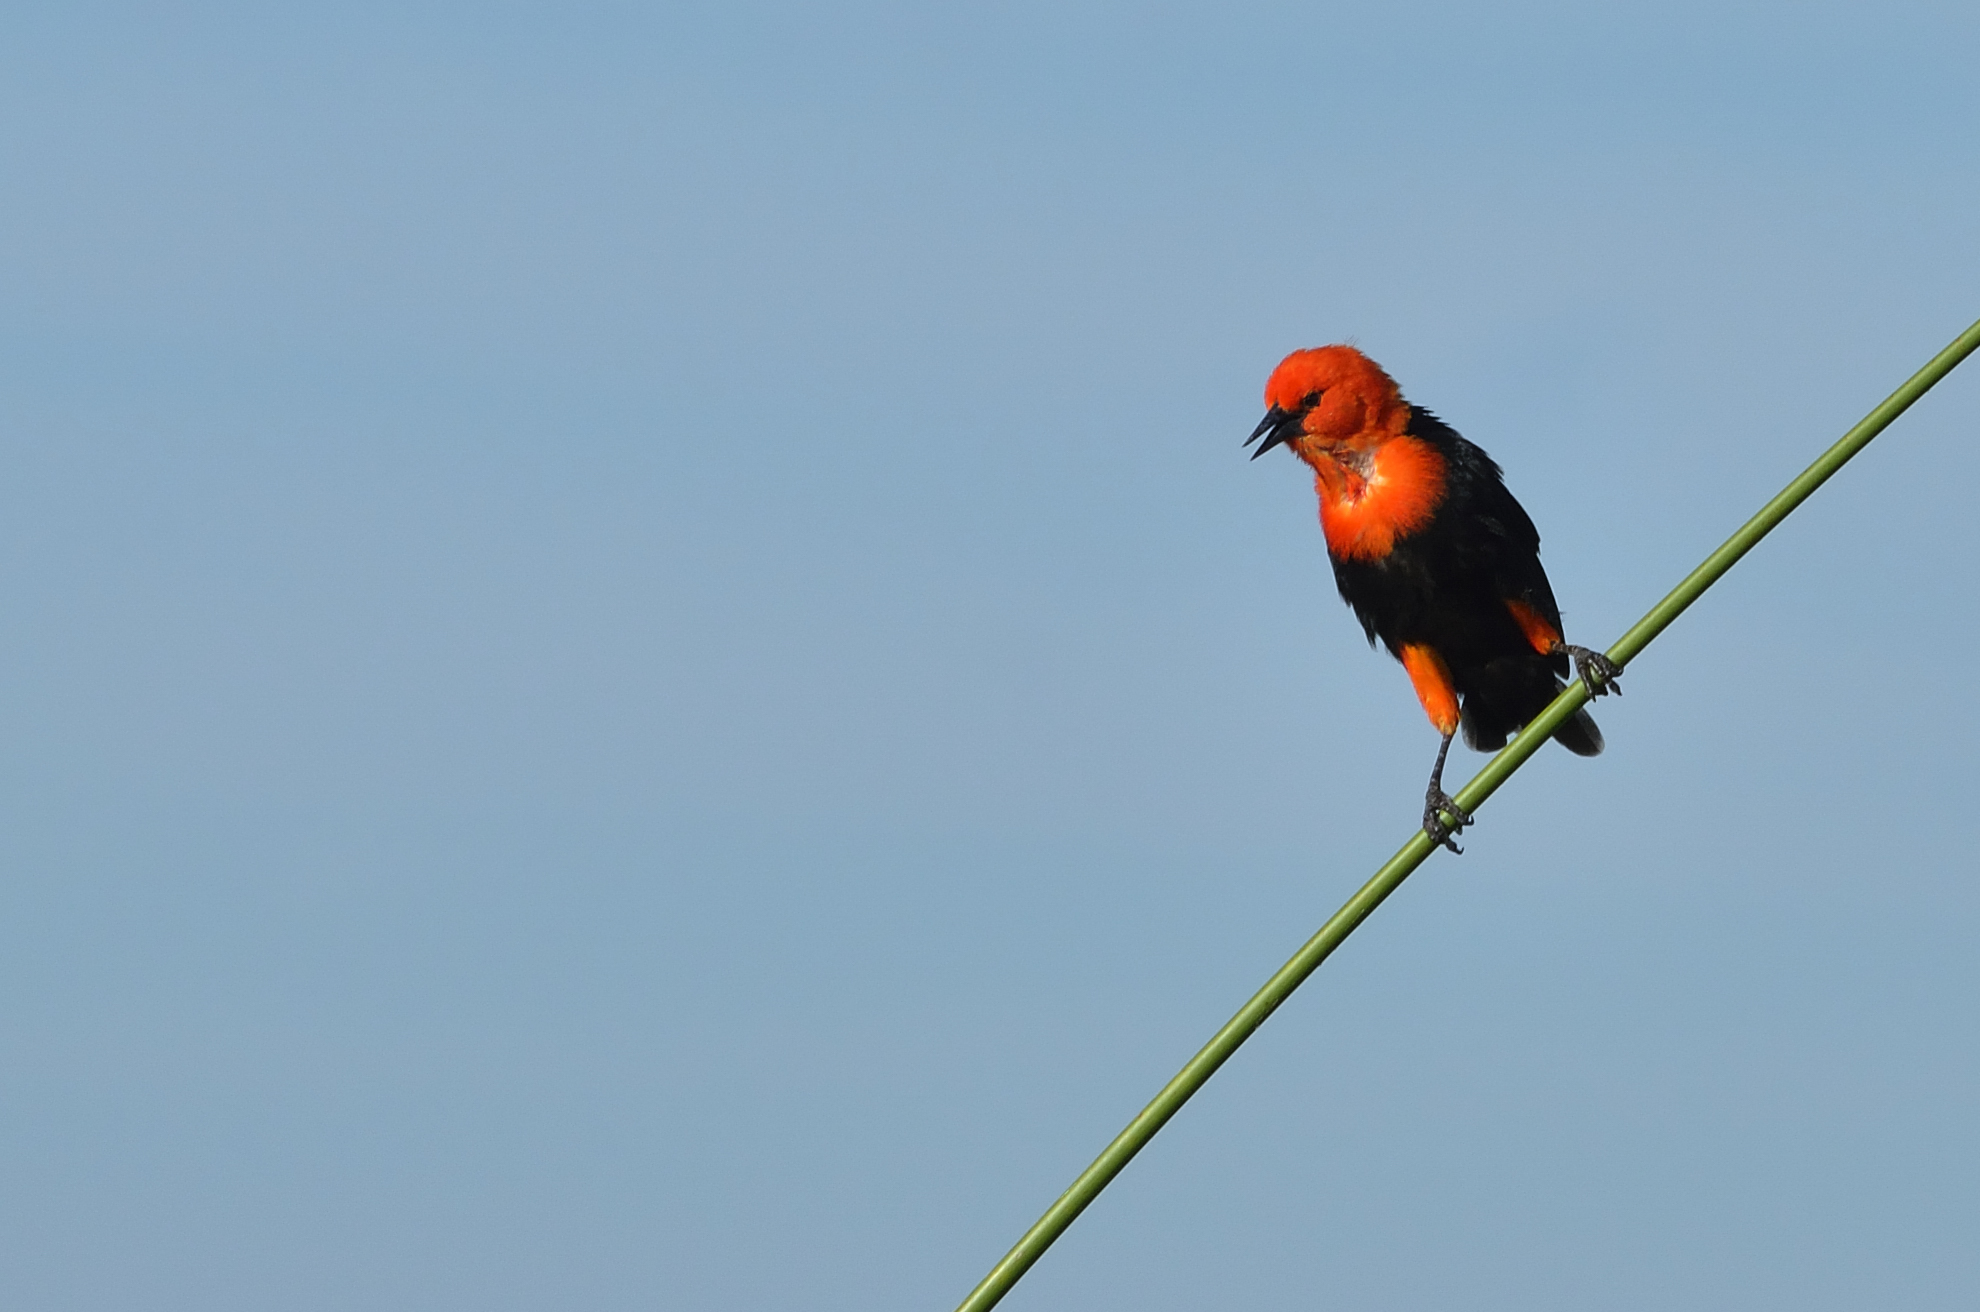
nature, bird, flower, wildlife, wild, sunny, free, vertebrate, naturaleza, finch, esteros, fna, ibera, perching bird